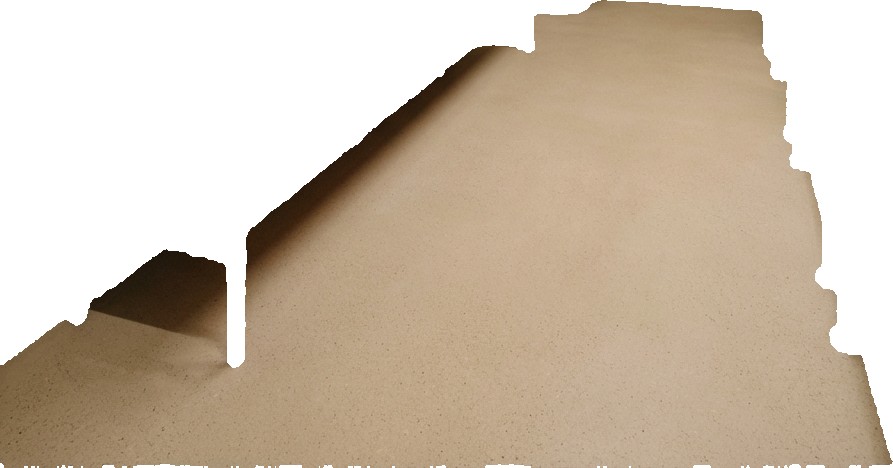
Surface category: floors